Loving Pablo

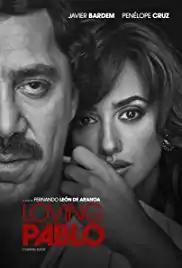
Film poster

Loving Pablo, internationally known as Escobar, is a 2017 English-language Spanish biographical crime drama film directed by Fernando León de Aranoa, based on Virginia Vallejo's memoir "Loving Pablo, Hating Escobar". It was screened out of competition in the 74th Venice International Film Festival and in the Special Presentations section at the 2017 Toronto International Film Festival.